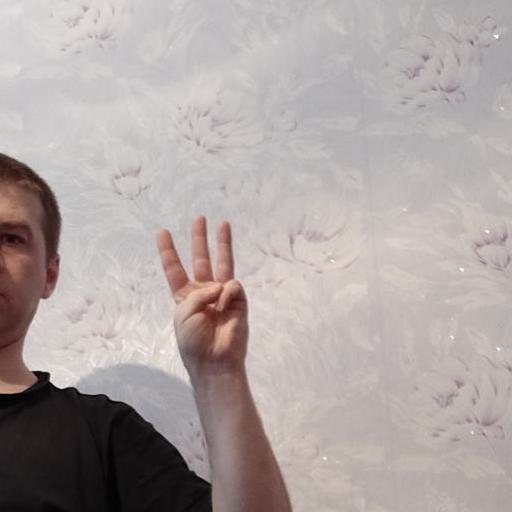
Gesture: three